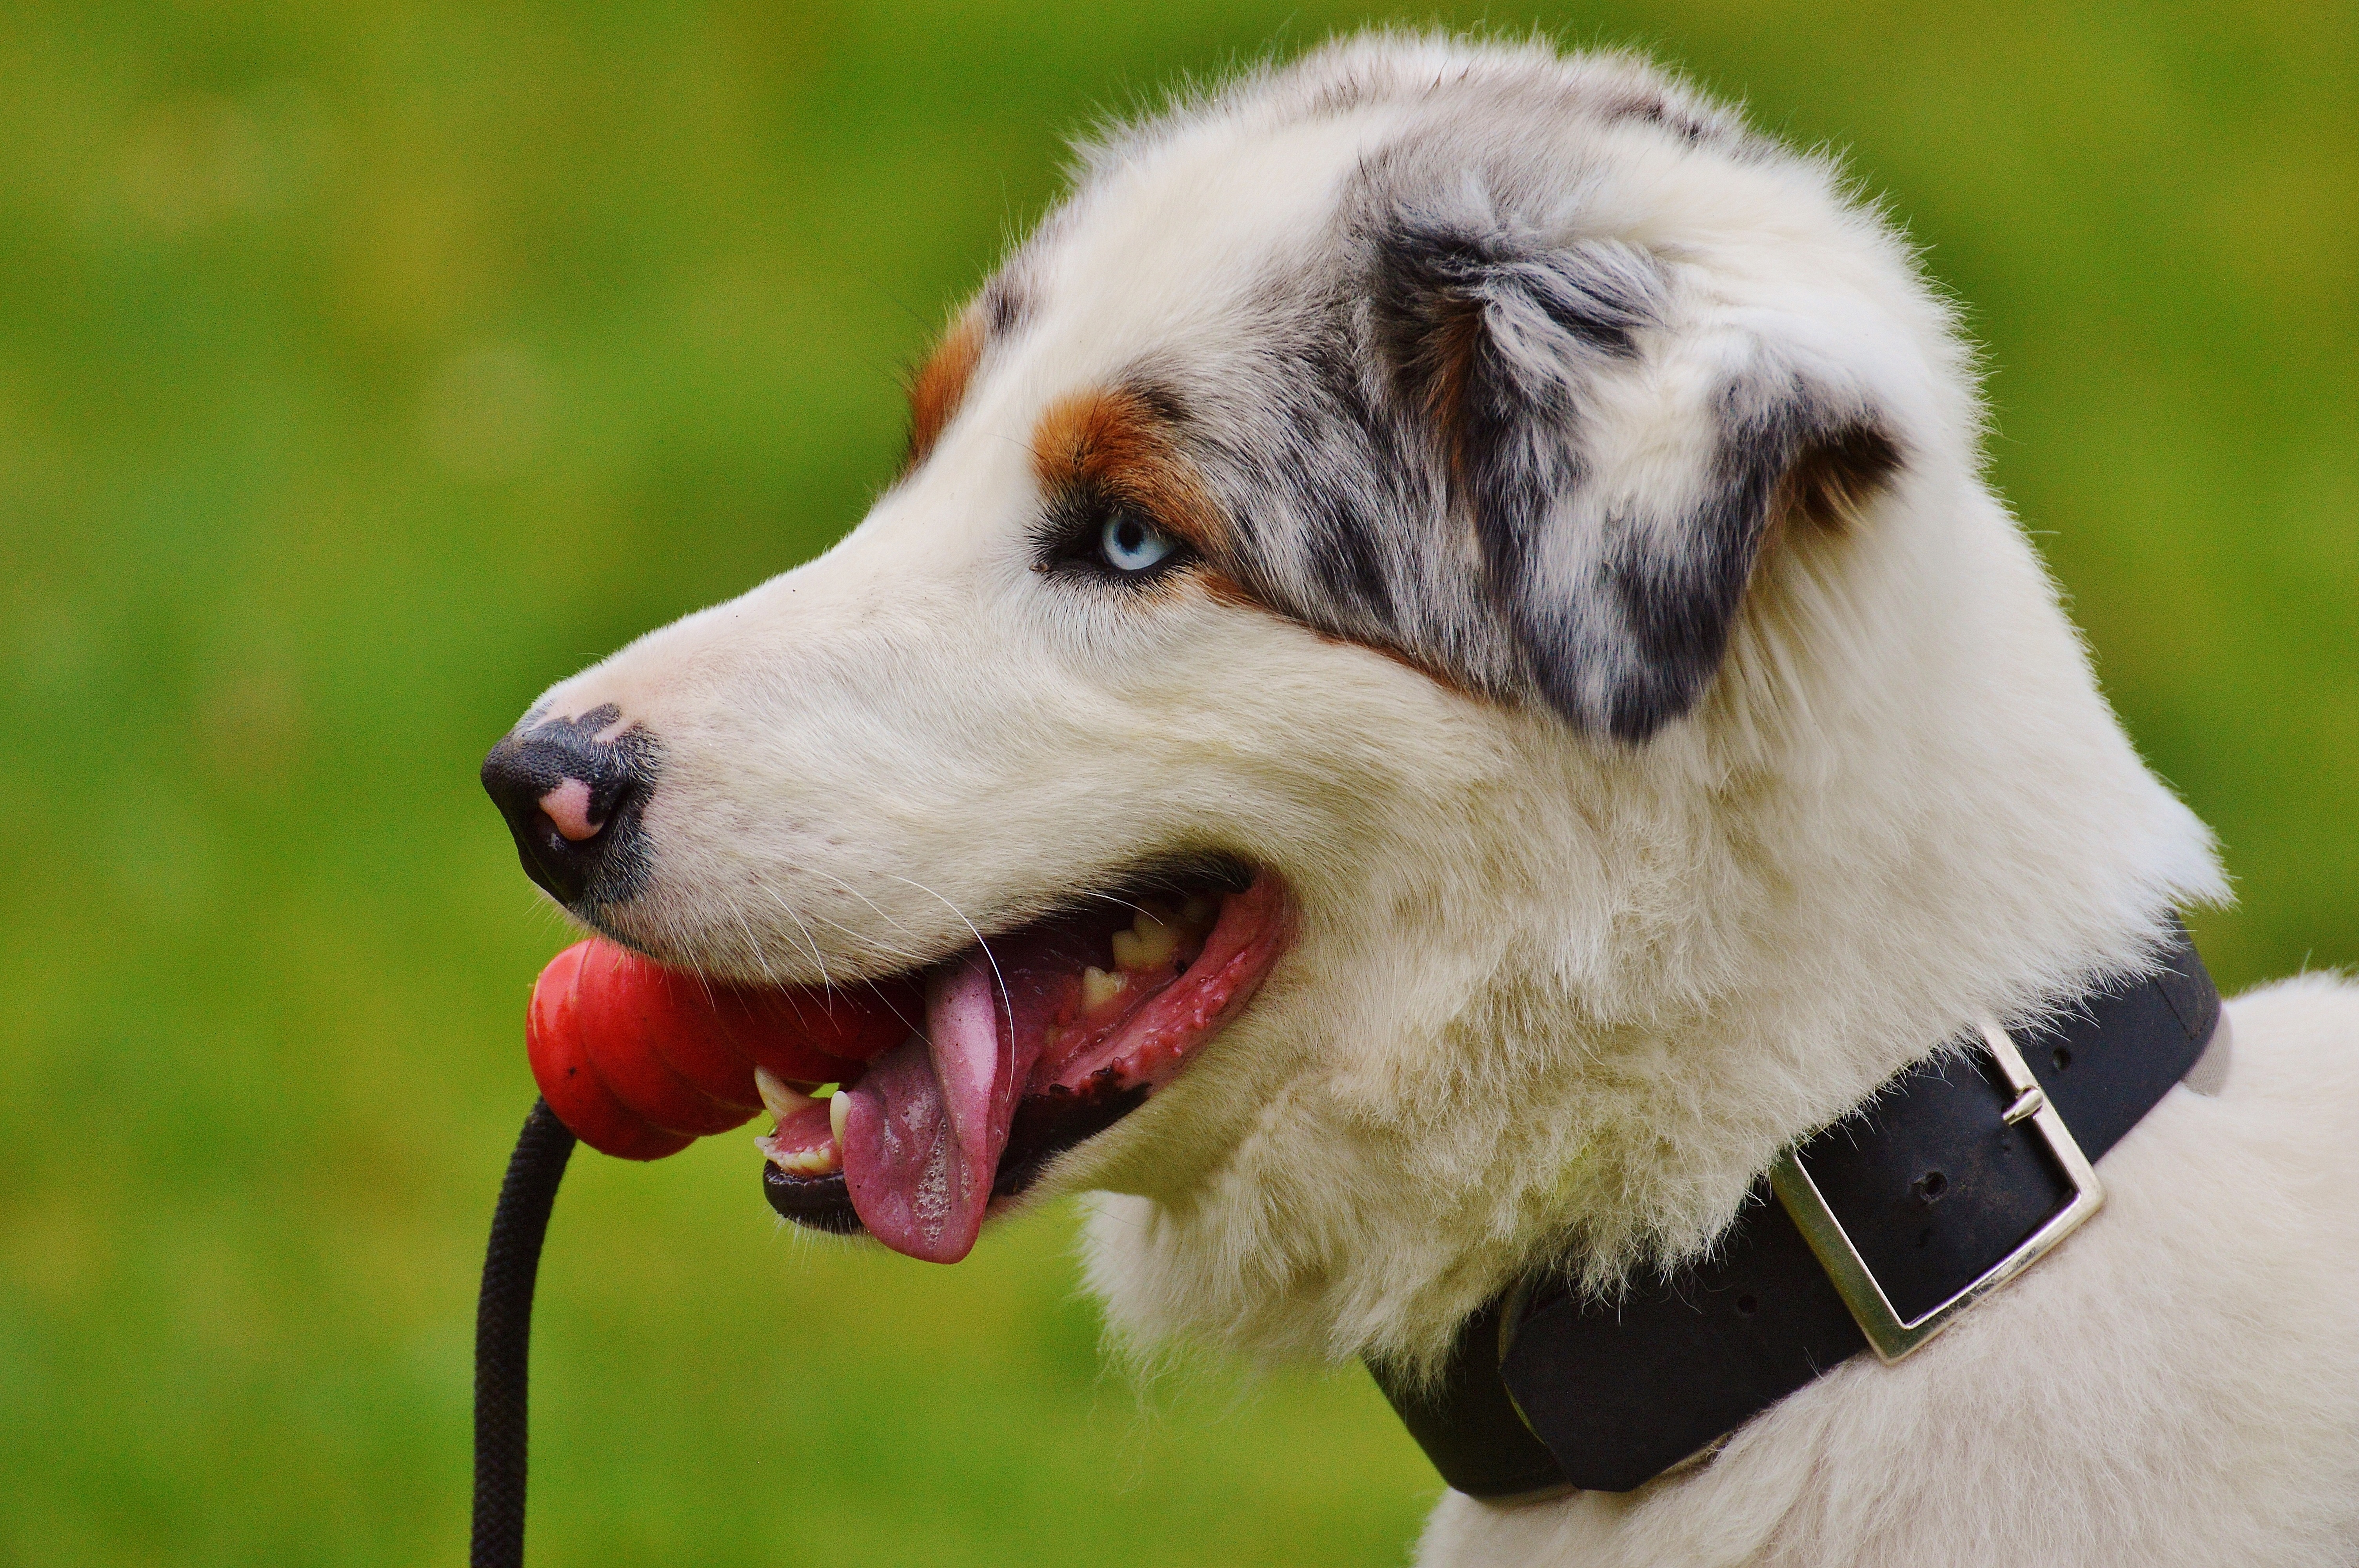
meadow, play, sweet, dog, animal, cute, pet, fur, mammal, blue eye, toys, vertebrate, dog breed, romp, australian shepherd, dog like mammal, carnivoran